Patrick Blackett

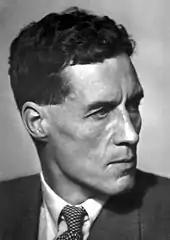
Blackett in 1948

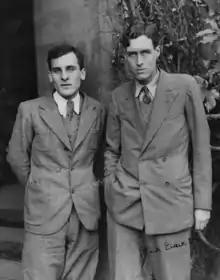
Giuseppe (Beppo) P.S. Occhialini (1907–1993) and Patrick Blackett in 1932 or 1933

Patrick Maynard Stuart Blackett, Baron Blackett (18 November 1897 – 13 July 1974) was a British physicist and life peer who received the 1948 Nobel Prize in Physics. In 1925, he was the first person to prove that radioactivity could cause the nuclear transmutation of one chemical element to another. He also made major contributions to the Allied war effort in World War II, advising on military strategy and developing operational research.